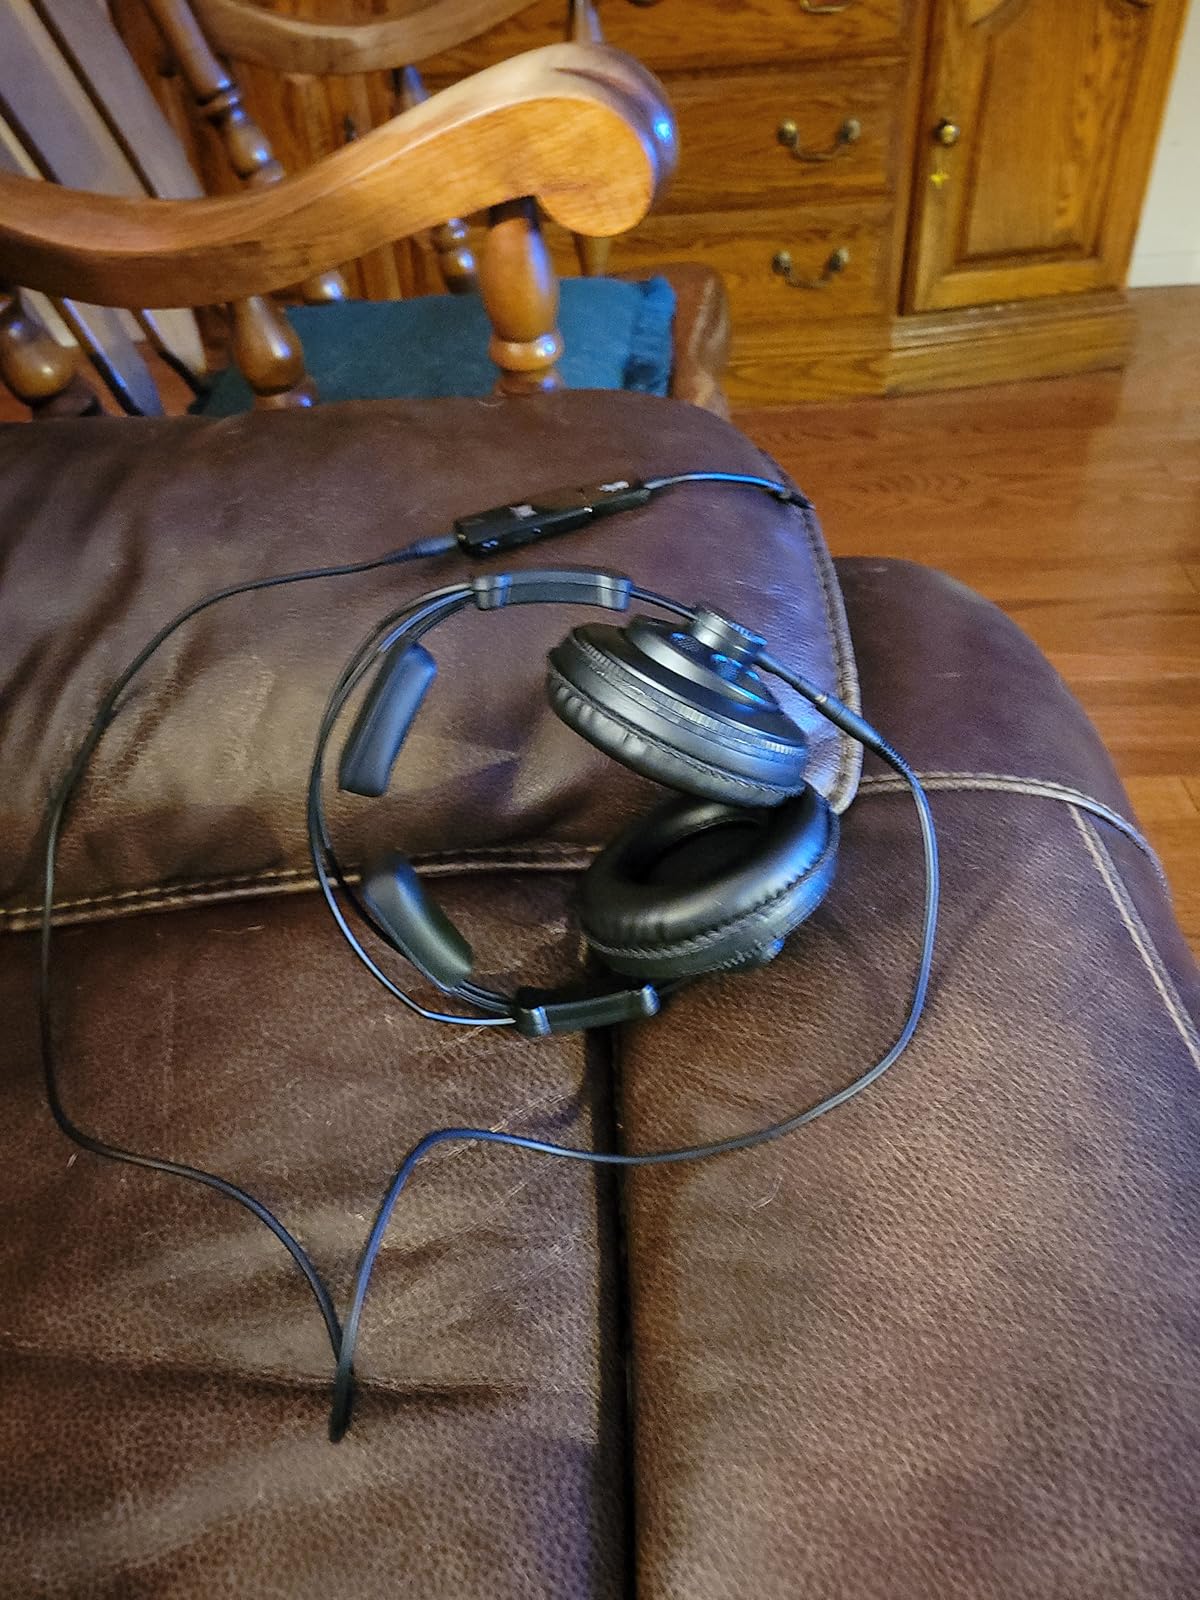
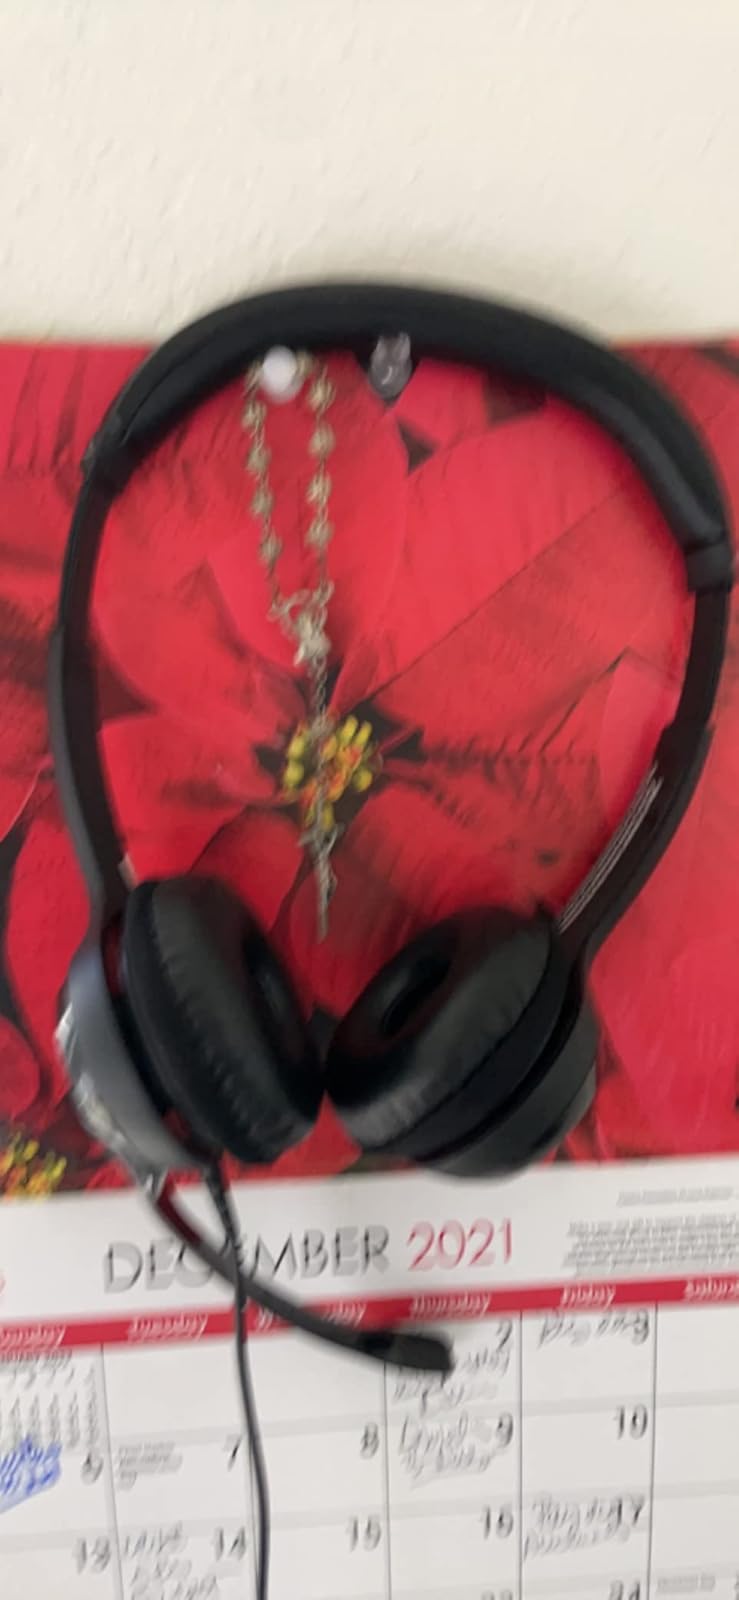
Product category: headphones
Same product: no